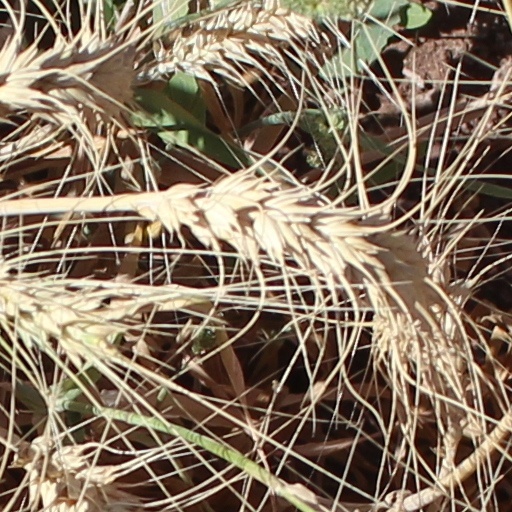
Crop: wheat